Dixie

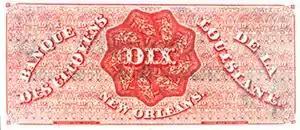
Ten-dollar note from "Banque des citoyens de la Louisiane", 1860

As for the nation's capital itself: "Whether Washington should be defined as a Southern city has been a debate since the Civil War, when it was the seat of the Northern government but a hotbed of rebel sympathy", the "Washington Post" wrote in 2011. "The Washington area's 'Southernness' has fallen into steep decline, part of a trend away from strongly held regional identities. In the 150th anniversary year of the start of the Civil War, the region at the heart of the conflict has little left of its historic bond with Dixie." President Kennedy complained about the worst aspects of Washington's Northern and Southern influence, calling Washington, DC "a city of Southern efficiency and Northern charm".